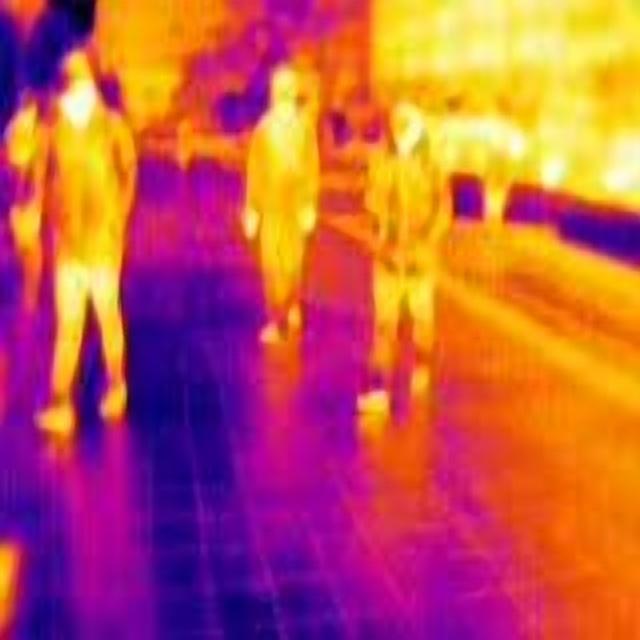
Detected objects:
label: person
label: person
label: person
label: person
label: person